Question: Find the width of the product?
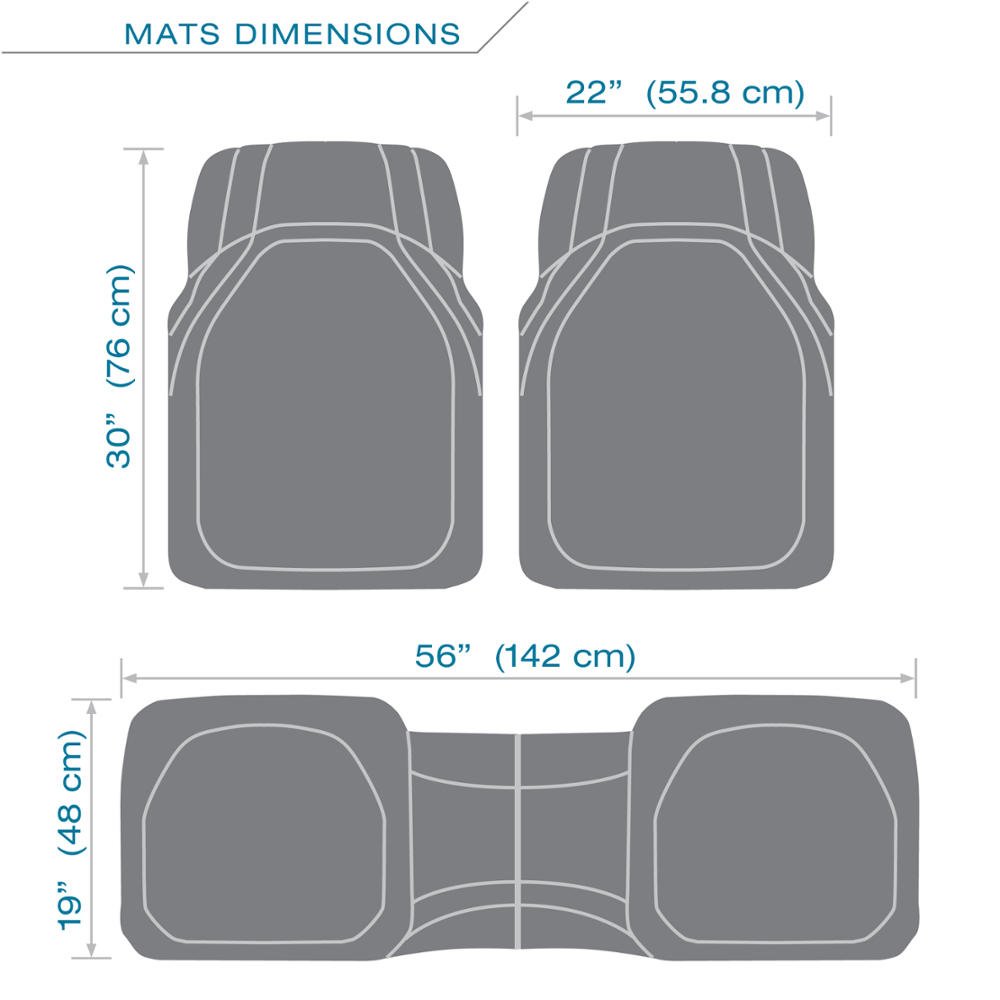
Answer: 30.0 inch